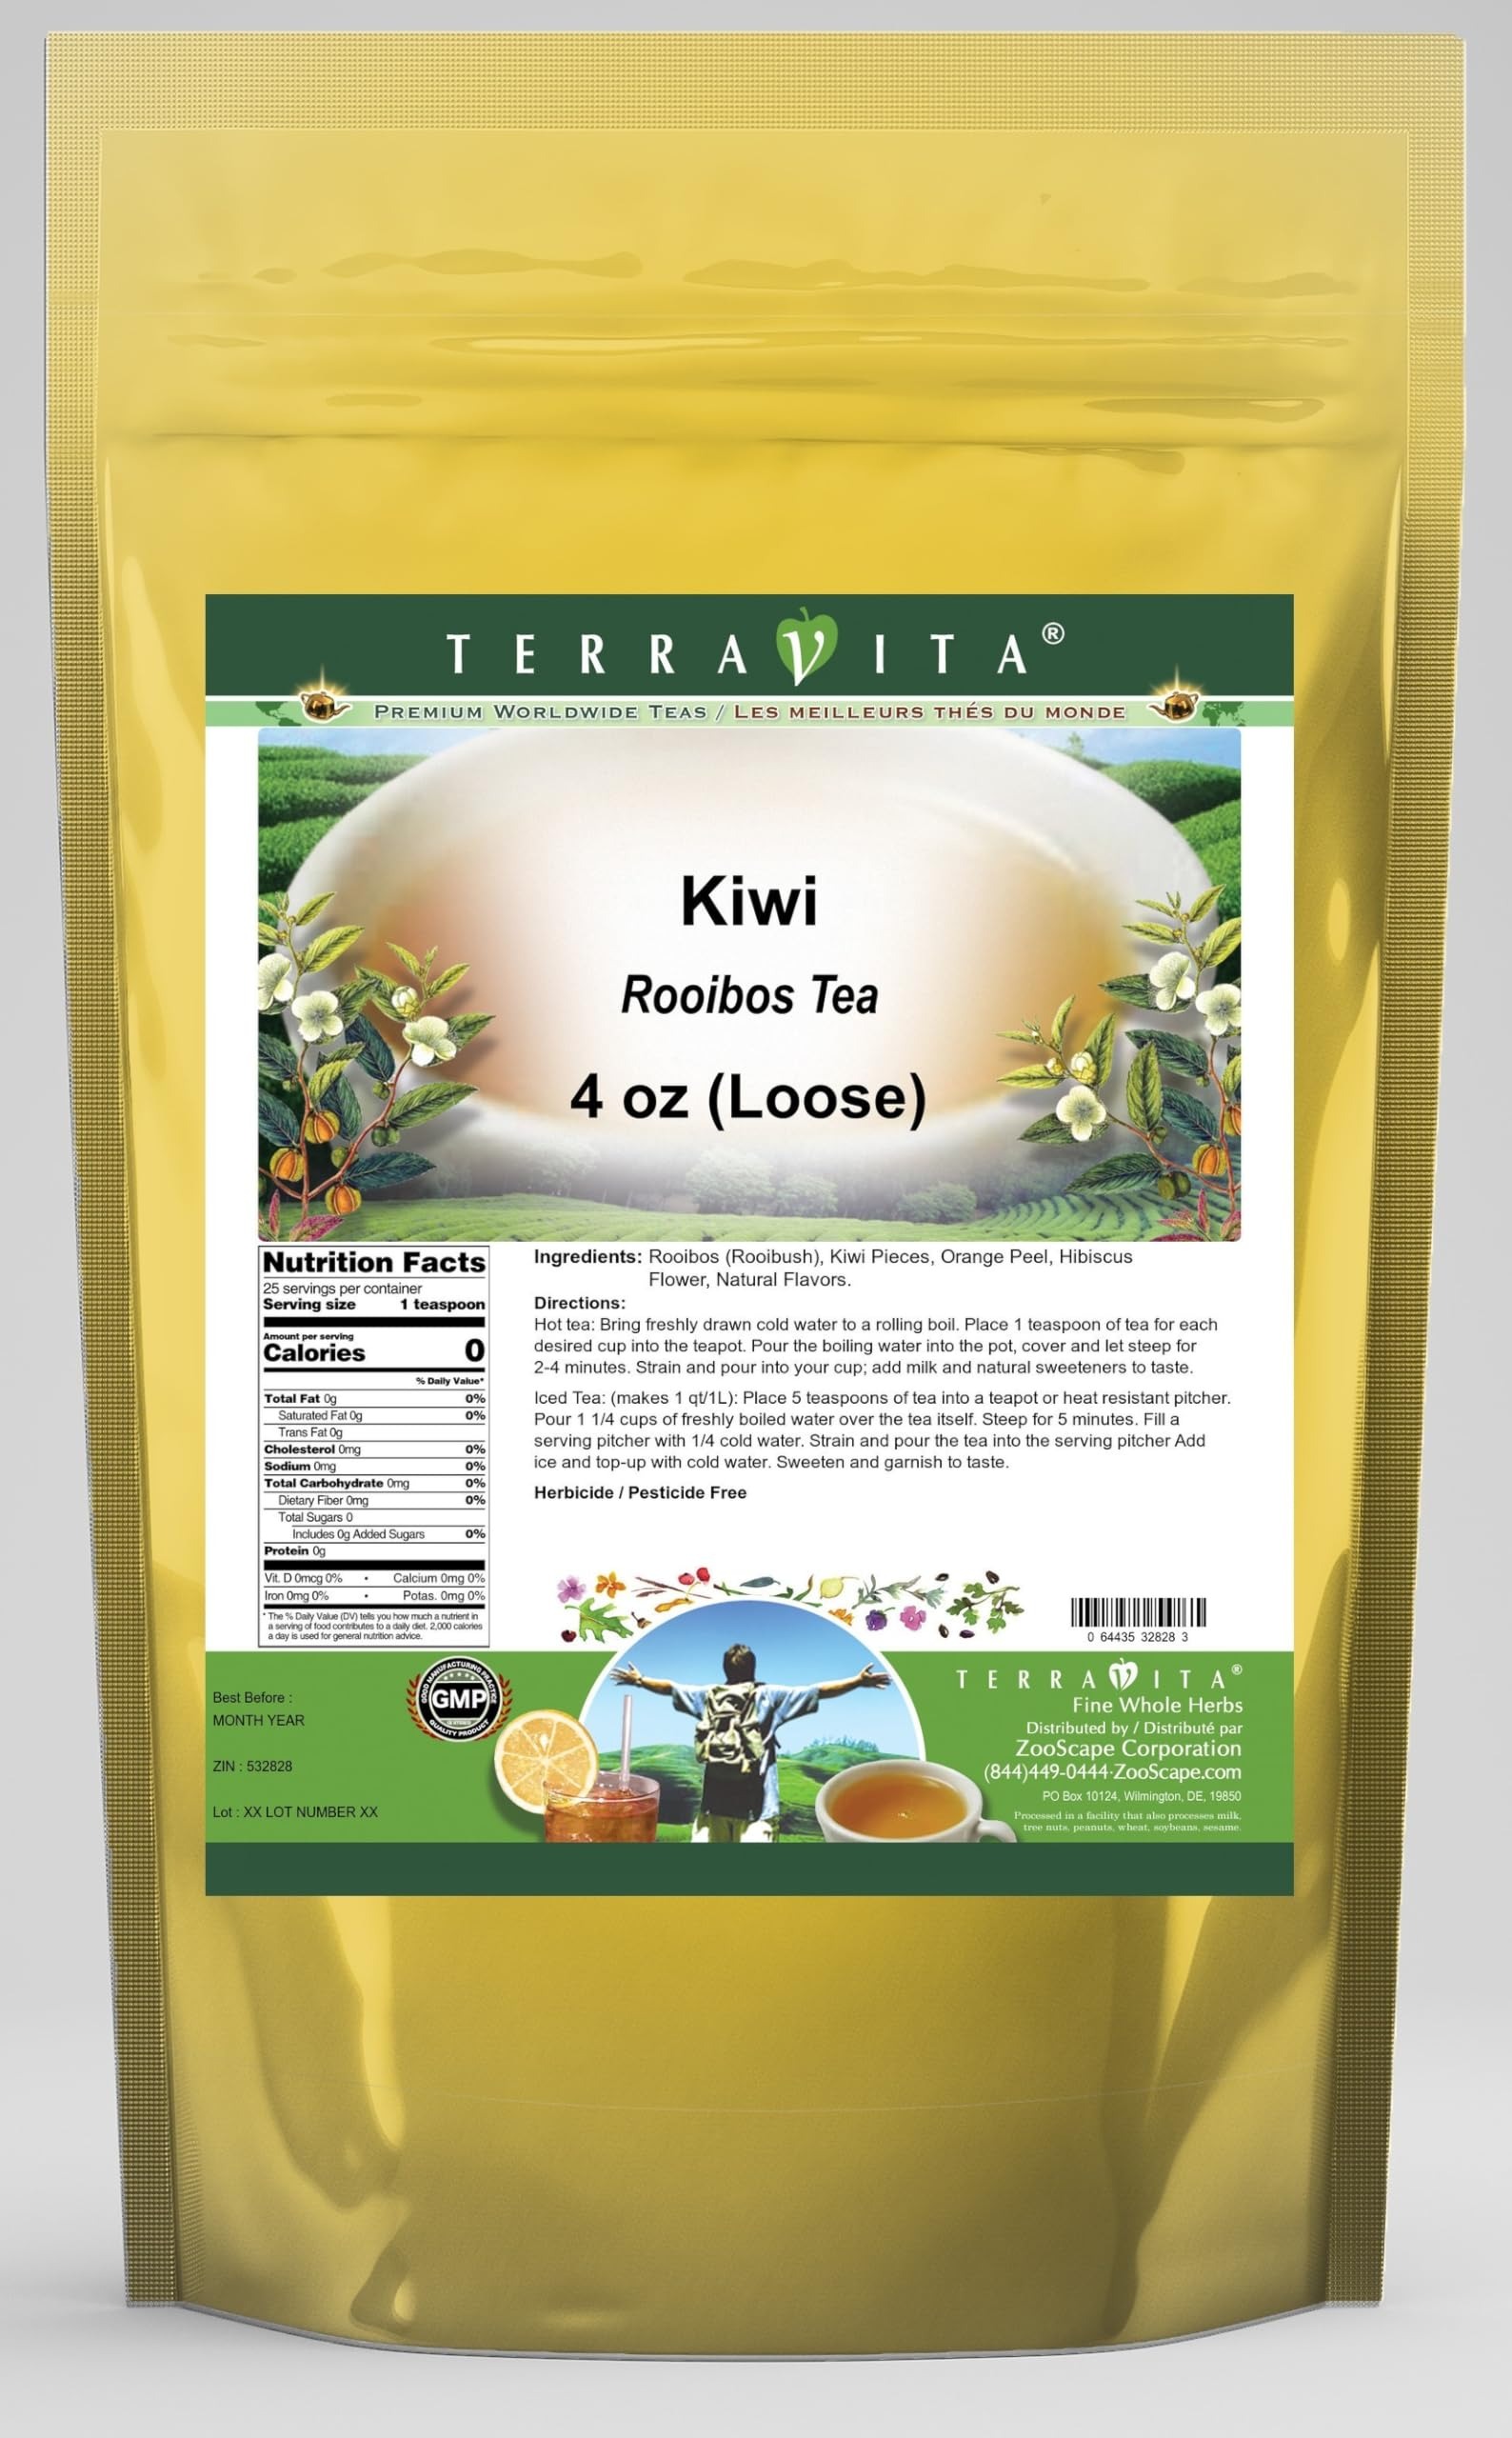
Item Name: Kiwi Rooibos Tea (Loose) (4 oz, ZIN: 532828) - 2 Pack
Bullet Point 1: Our Kiwi Rooibos Tea is a delightful flavored Rooibos tea with Kiwi Pieces, Orange Peel and Hibiscus Flower that you will really enjoy! The unique Kiwi aroma and taste is a delight! - Ingredients: Rooibos tea, Kiwi Pieces, Orange Peel, Hibiscus Flower and Natural Kiwi Flavor.
Bullet Point 2: No fillers.
Bullet Point 3: Manufacturer: TerraVita
Bullet Point 4: Size: 4 oz
Bullet Point 5: Loose Leaf Rooibos Tea - Packed in a convenient upright pouch!
Product Description: Our Kiwi Rooibos Tea is a delightful flavored Rooibos tea with Kiwi Pieces, Orange Peel and Hibiscus Flower that you will really enjoy! The unique Kiwi aroma and taste is a delight! - Ingredients: Rooibos tea, Kiwi Pieces, Orange Peel, Hibiscus Flower and Natural Kiwi Flavor. - Hot tea brewing method: Bring freshly drawn cold water to a rolling boil. Place 1 teaspoon of tea for each desired cup into the teapot. Pour the boiling water into the pot, cover and let steep for 2-4 minutes. Strain and pour into your cup; add milk and natural sweeteners to taste. - Iced tea brewing method: (to make 1 liter/quart): Place 5 teaspoons of tea into a teapot or heat resistant pitcher. Pour 1 1/4 cups of freshly boiled water over the tea itself. Steep for 5 minutes. Fill a serving pitcher with 1/4 cold water. Strain and pour the tea into the serving pitcher Add ice and top-up with cold water. Sweeten and garnish to taste. - TerraVita is an exclusive line of premium-quality, natural source products that use only the finest, purest and most potent ingredients found around the world. TerraVita is hallmarked by the highest possible standards of purity, potency, stability and freshness. All of our products are prepared with the highest elements of quality control, from raw materials through the entire manufacturing process, up to and including the moment that the bottles or bags are sealed for freshness and shipped out to you. Our highest possible standards are certified by independent laboratories and backed by our personal guarantee. - TerraVita exists to meet and ensure your family's health and wellness without the harmful effects of chemicals and health products. We strive to make all of our products affordable and reliable and are constantly searching the market to maintain our afford
Value: 8.0
Unit: Ounce

Price: 34.5